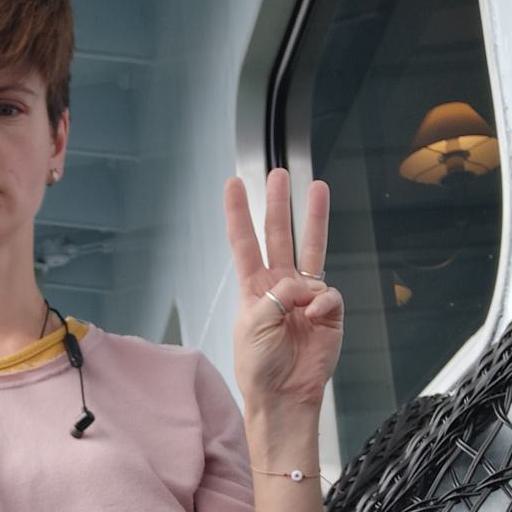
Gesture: three